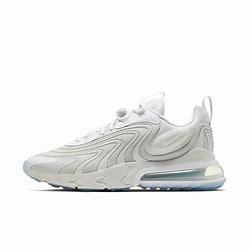
Brand: Nike
Model: Air Max 270 React ENG